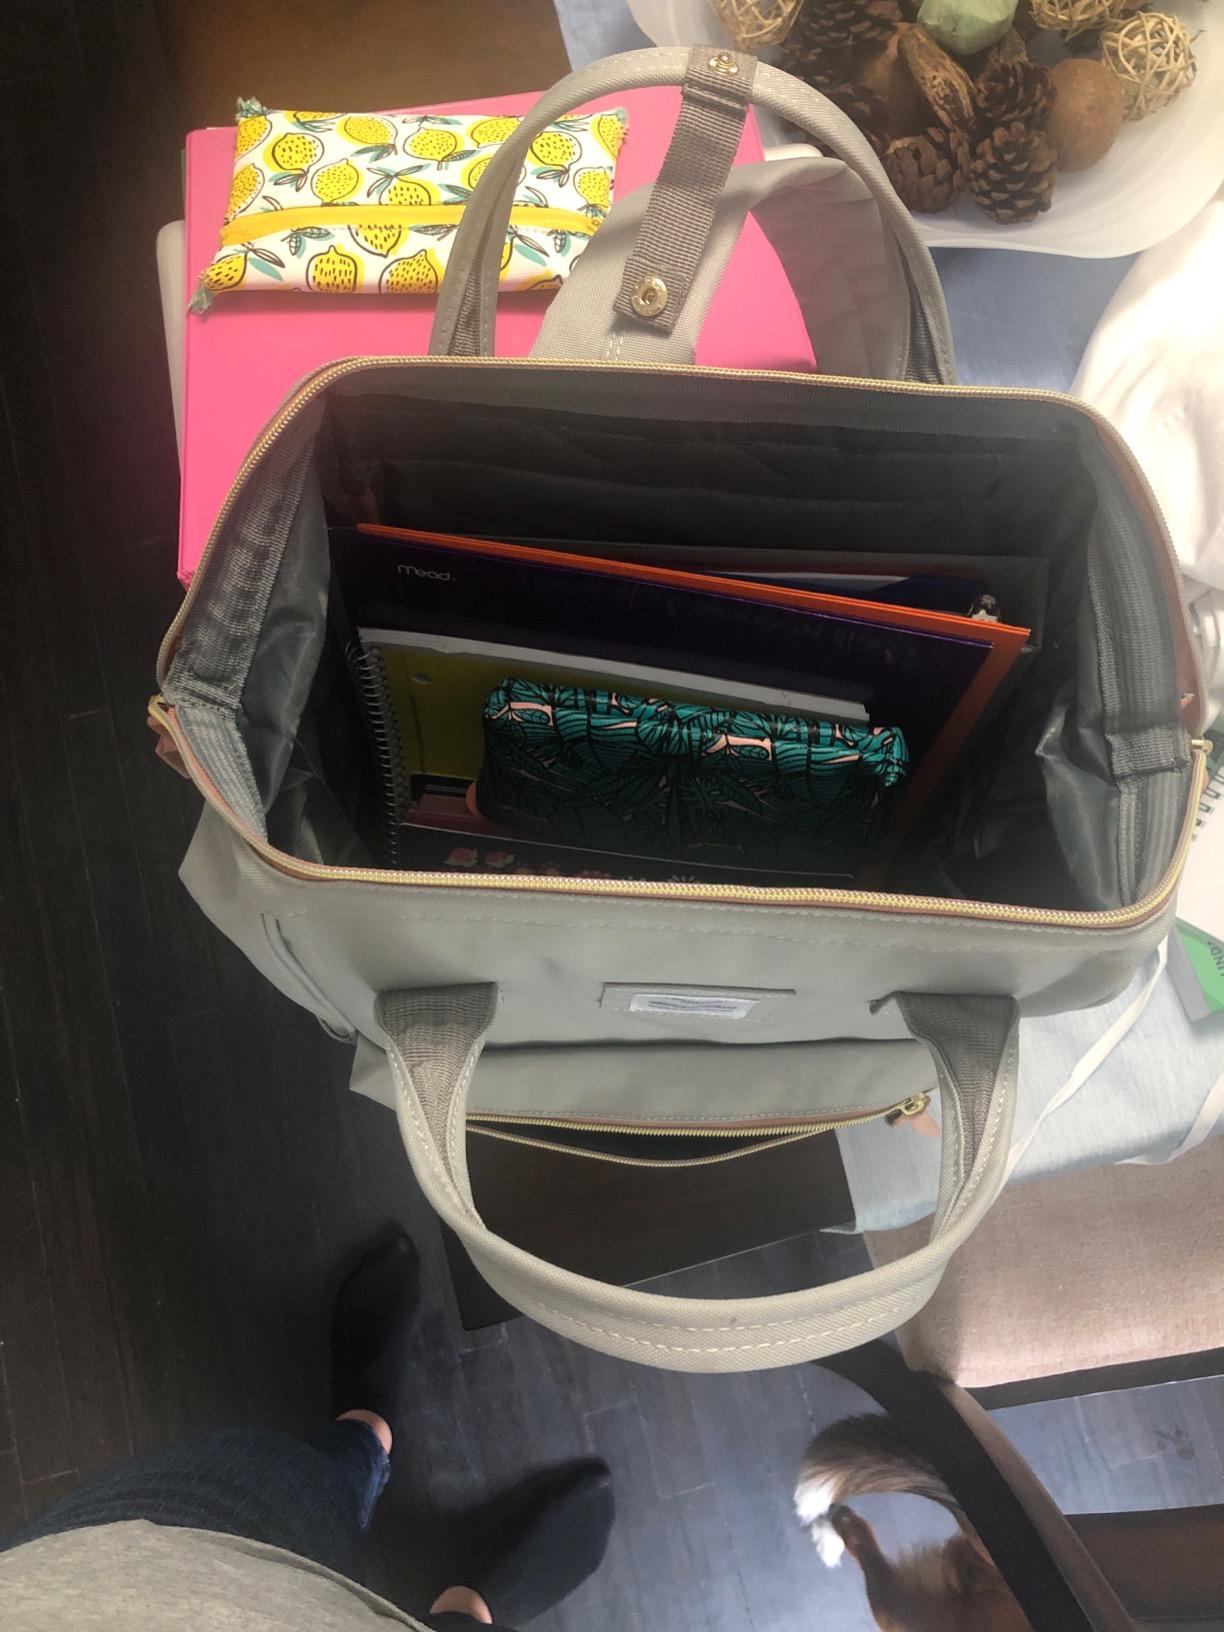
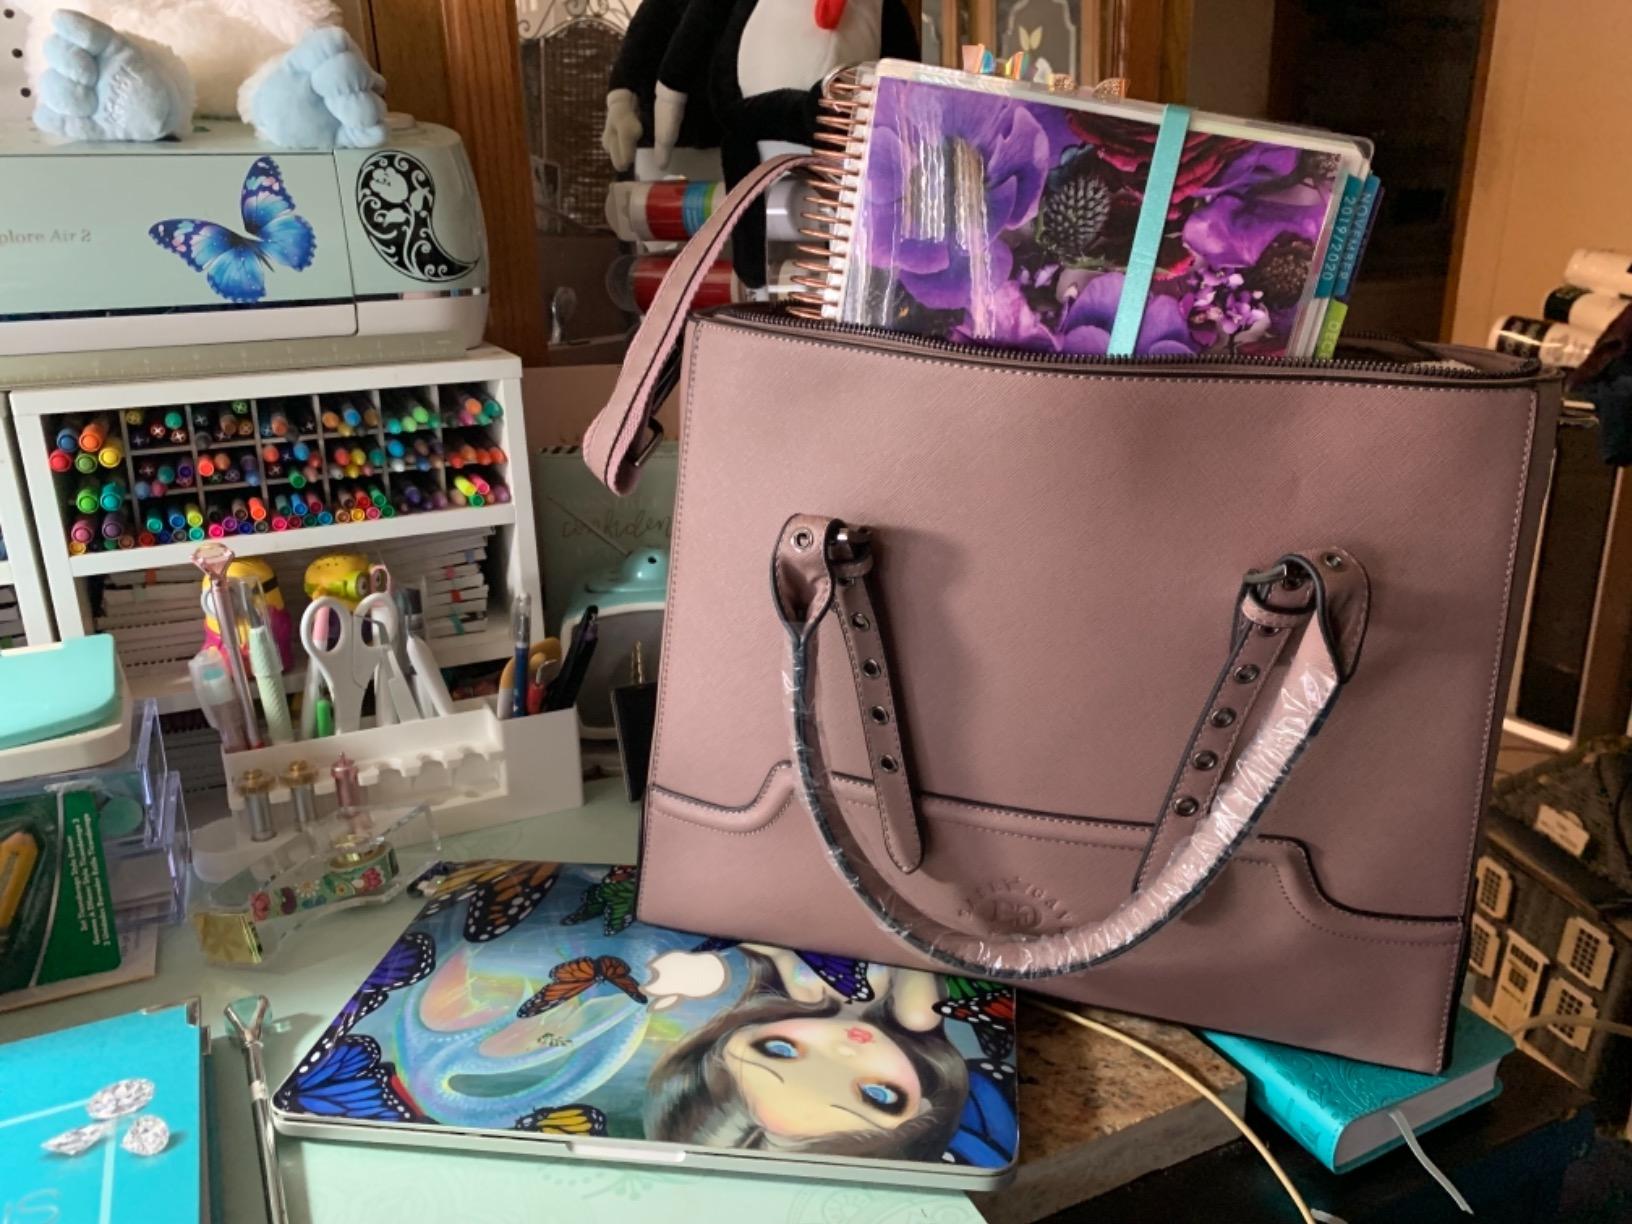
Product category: bag
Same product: no